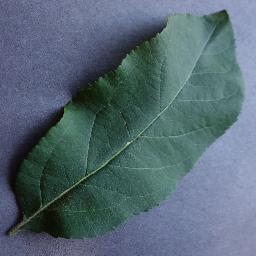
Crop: apple
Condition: healthy